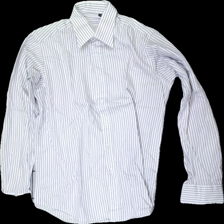
View: front
Type: Shirt
Category: Men
Brand: Batistini (Dressman)
Colors: White, Purple
Material: 100% Cotton
Pattern: Striped
Cut: Regular
Size: 42
Season: All
Stains: Minor
Price range: <50
Recommended usage: Recycle